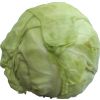
Label: Cabbage white 1